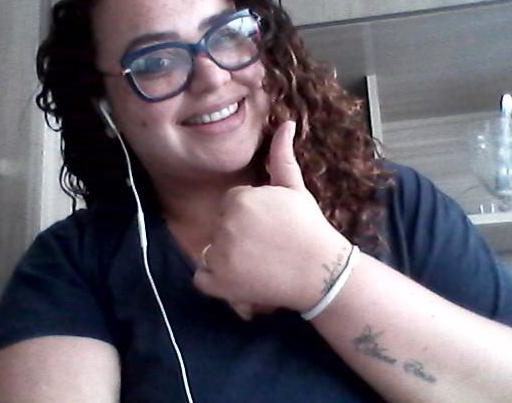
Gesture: like